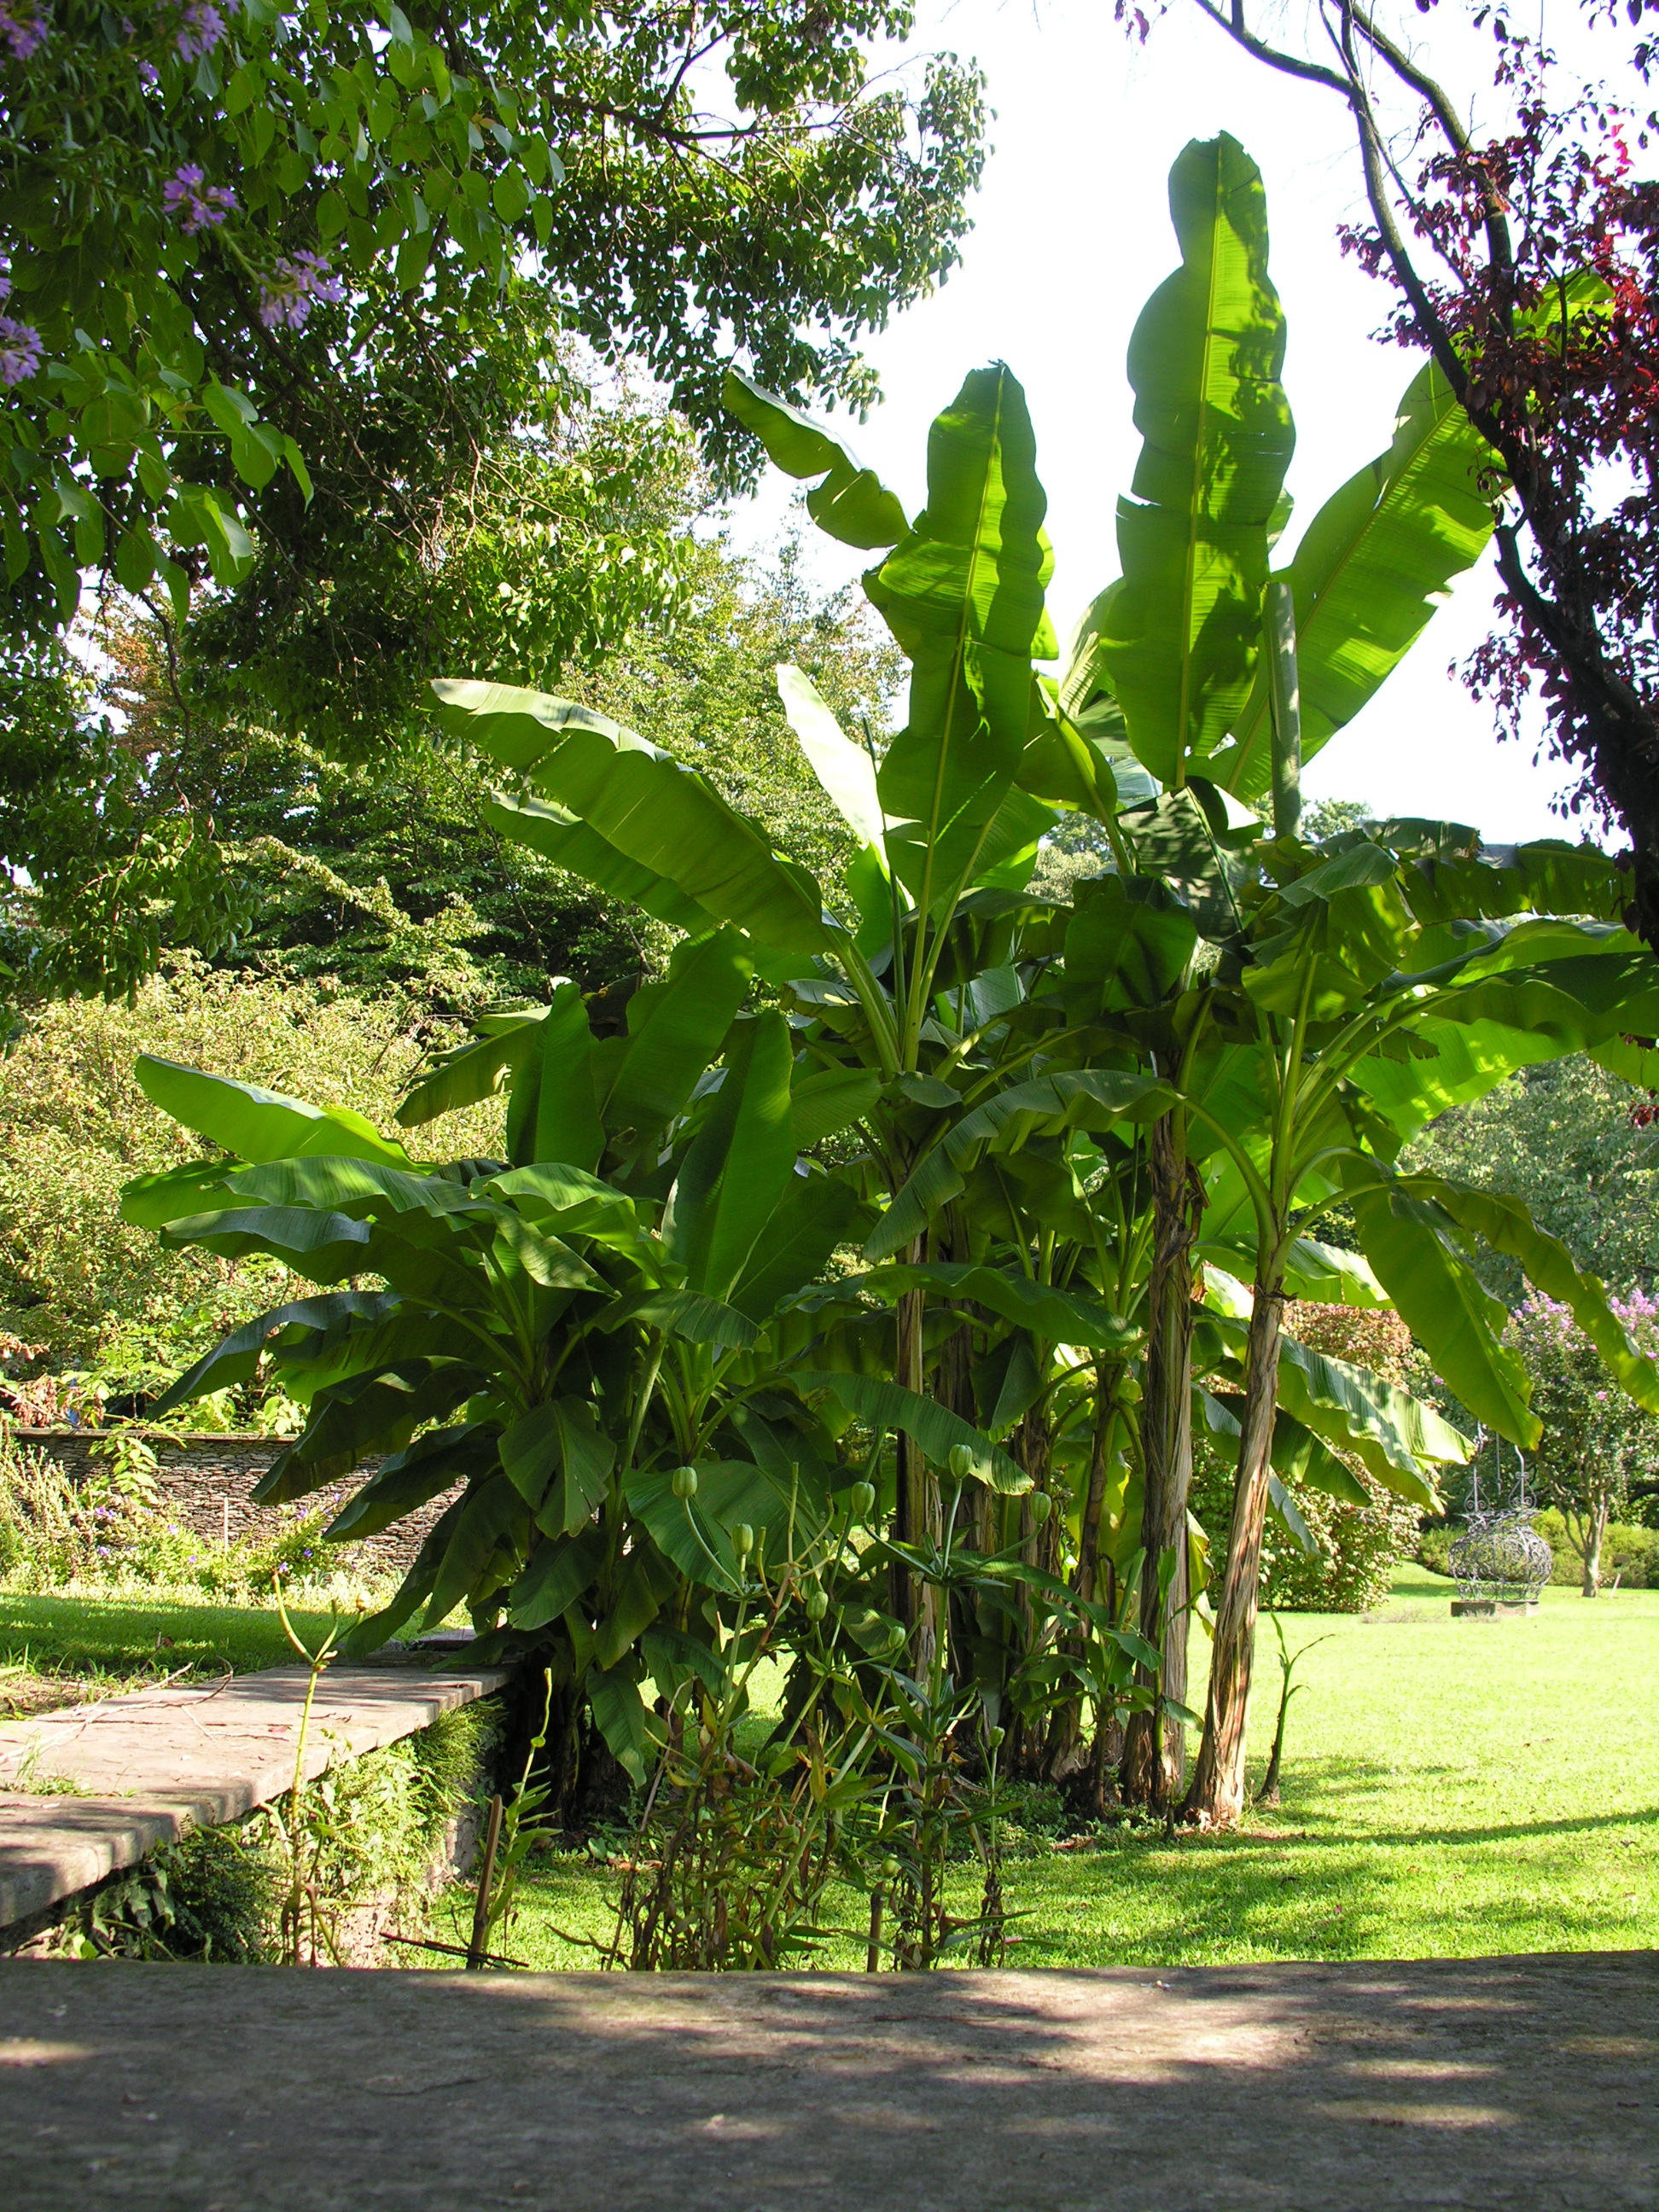
tree, plant, flower, food, produce, botany, garden, flora, shrub, botanical garden, flowering plant, lago maggiore, villa taranto, banana trees, woody plant, land plant, arecales